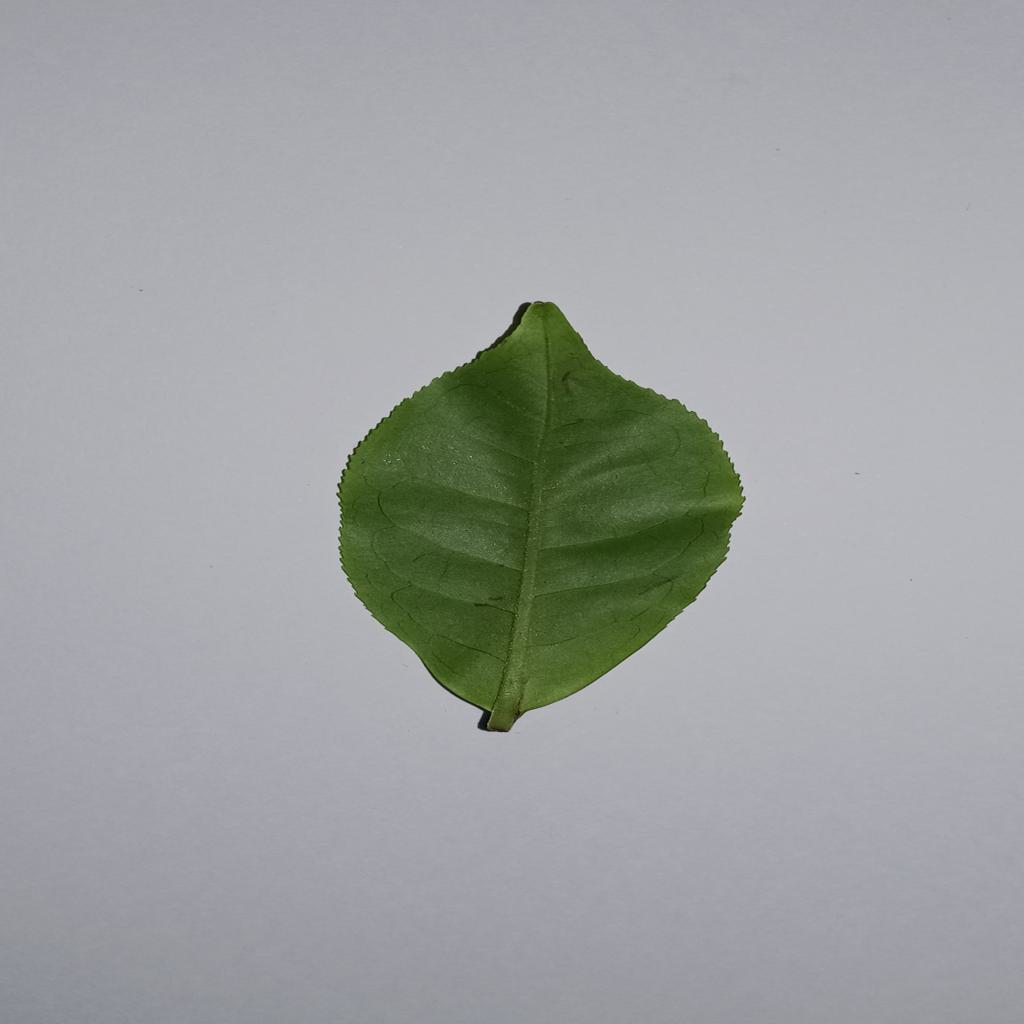
Label: Healthy